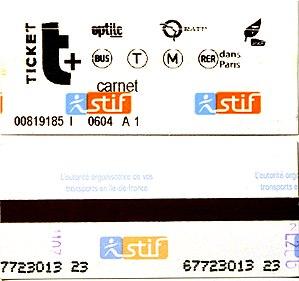
Ticket de métro de Paris recto et verso